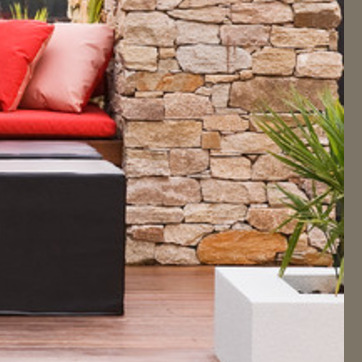
Material: stone